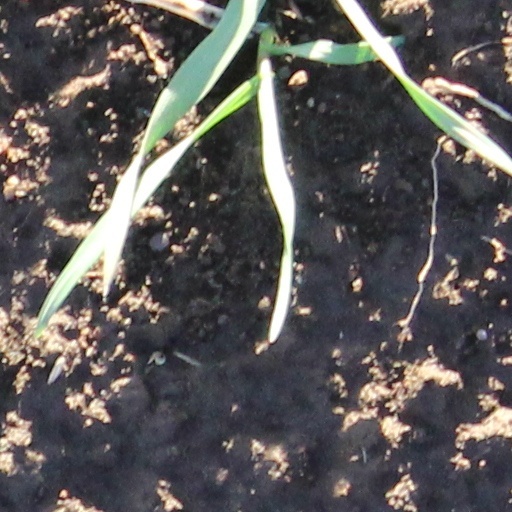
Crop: wheat